Devils Hole pupfish

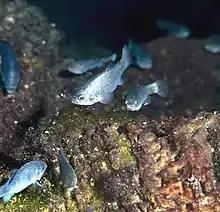
Group of Devils Hole pupfish

The Devils Hole pupfish is the smallest pupfish species in the genus "Cyprinodon", with lengths up to . The average length is . Males and females differ in coloration. Males are overall dark brown with metallic blue on their sides. The margins of all fins are black, and the back has golden iridescence. Iridescence is particularly pronounced on the opercles (gill covers) which have a violet sheen on their posterior side. The iris is blue and also iridescent. Females and young are more yellow in color than the males. Females have yellowish-brown backs, and the margins of their pectoral and caudal fins are yellow, not black. The dorsal fin has a black margin like the males, however. Females' opercles are metallic green, and their eyes are tinted metallic blue. The young are overall colored as the females, though they have a faint vertical bar on their sides.